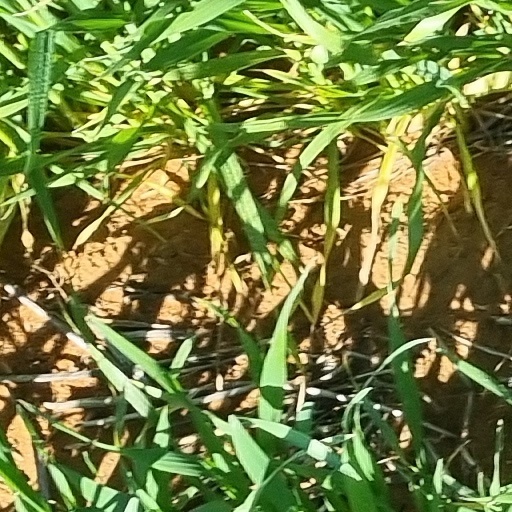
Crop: wheat